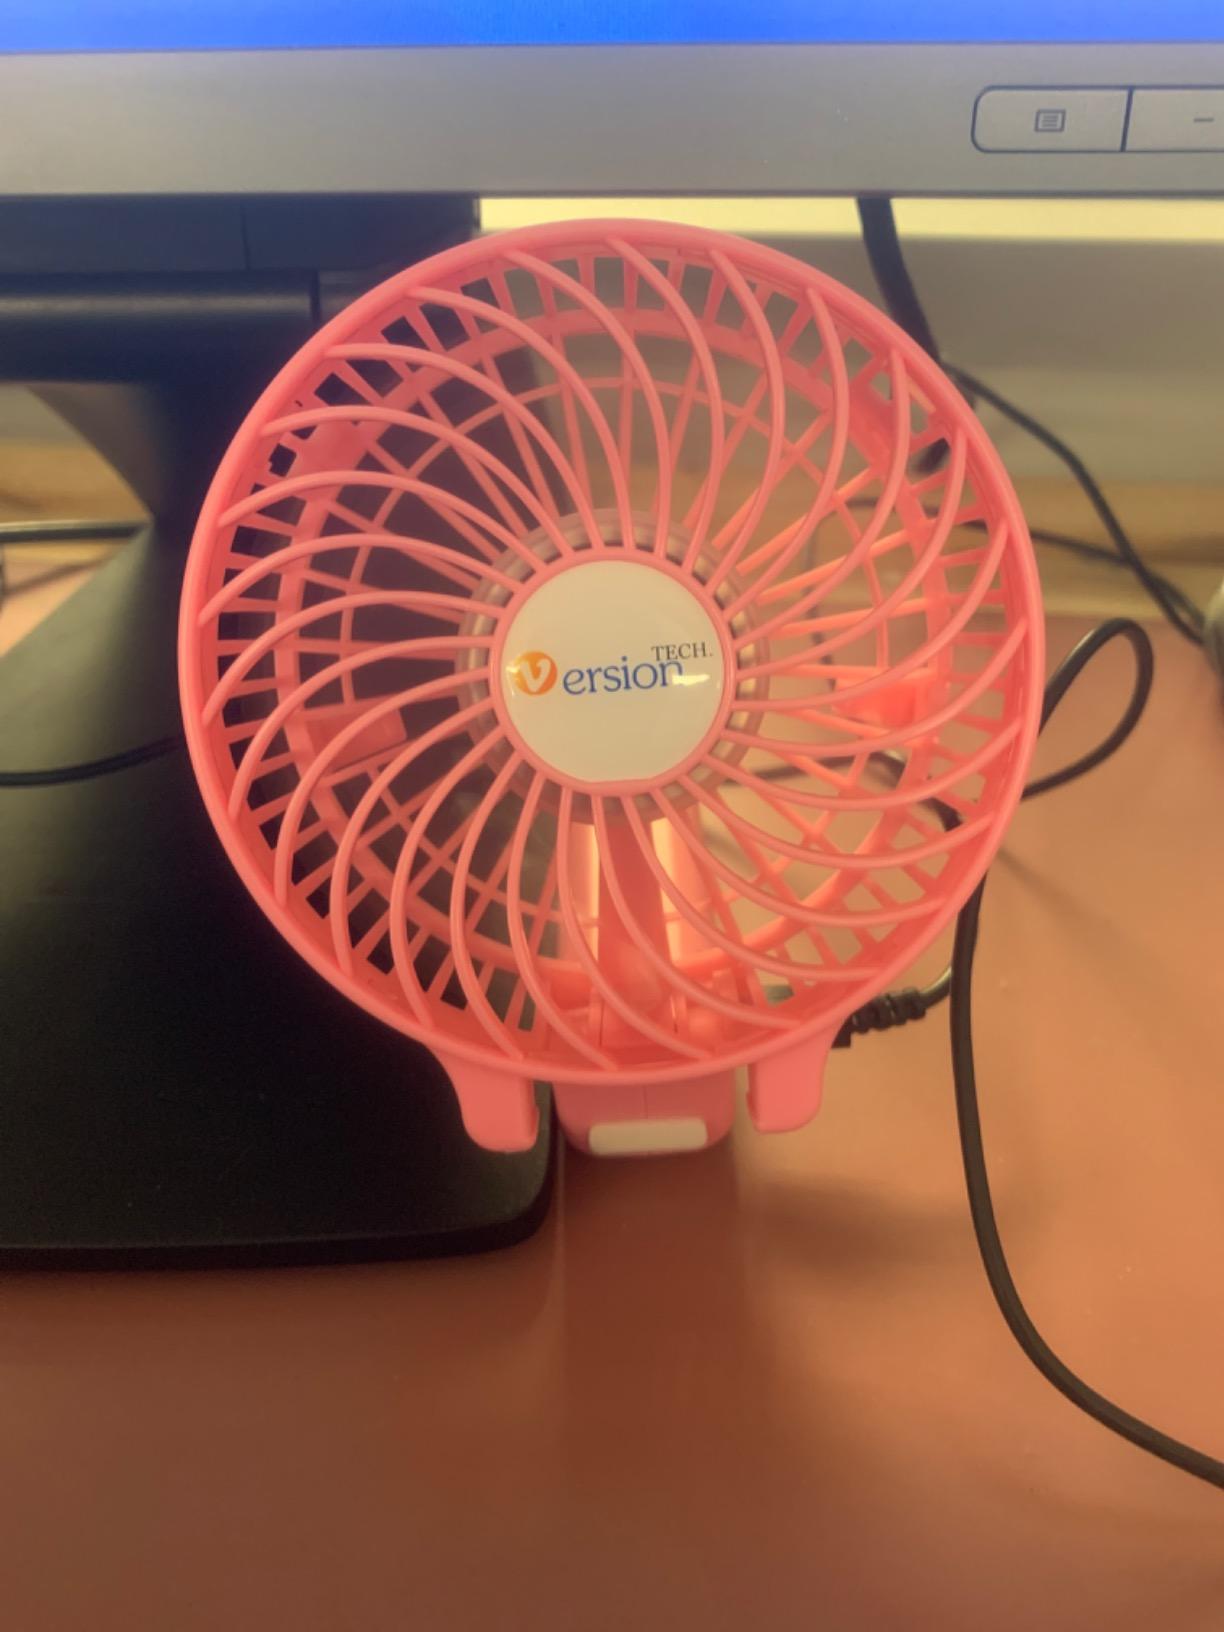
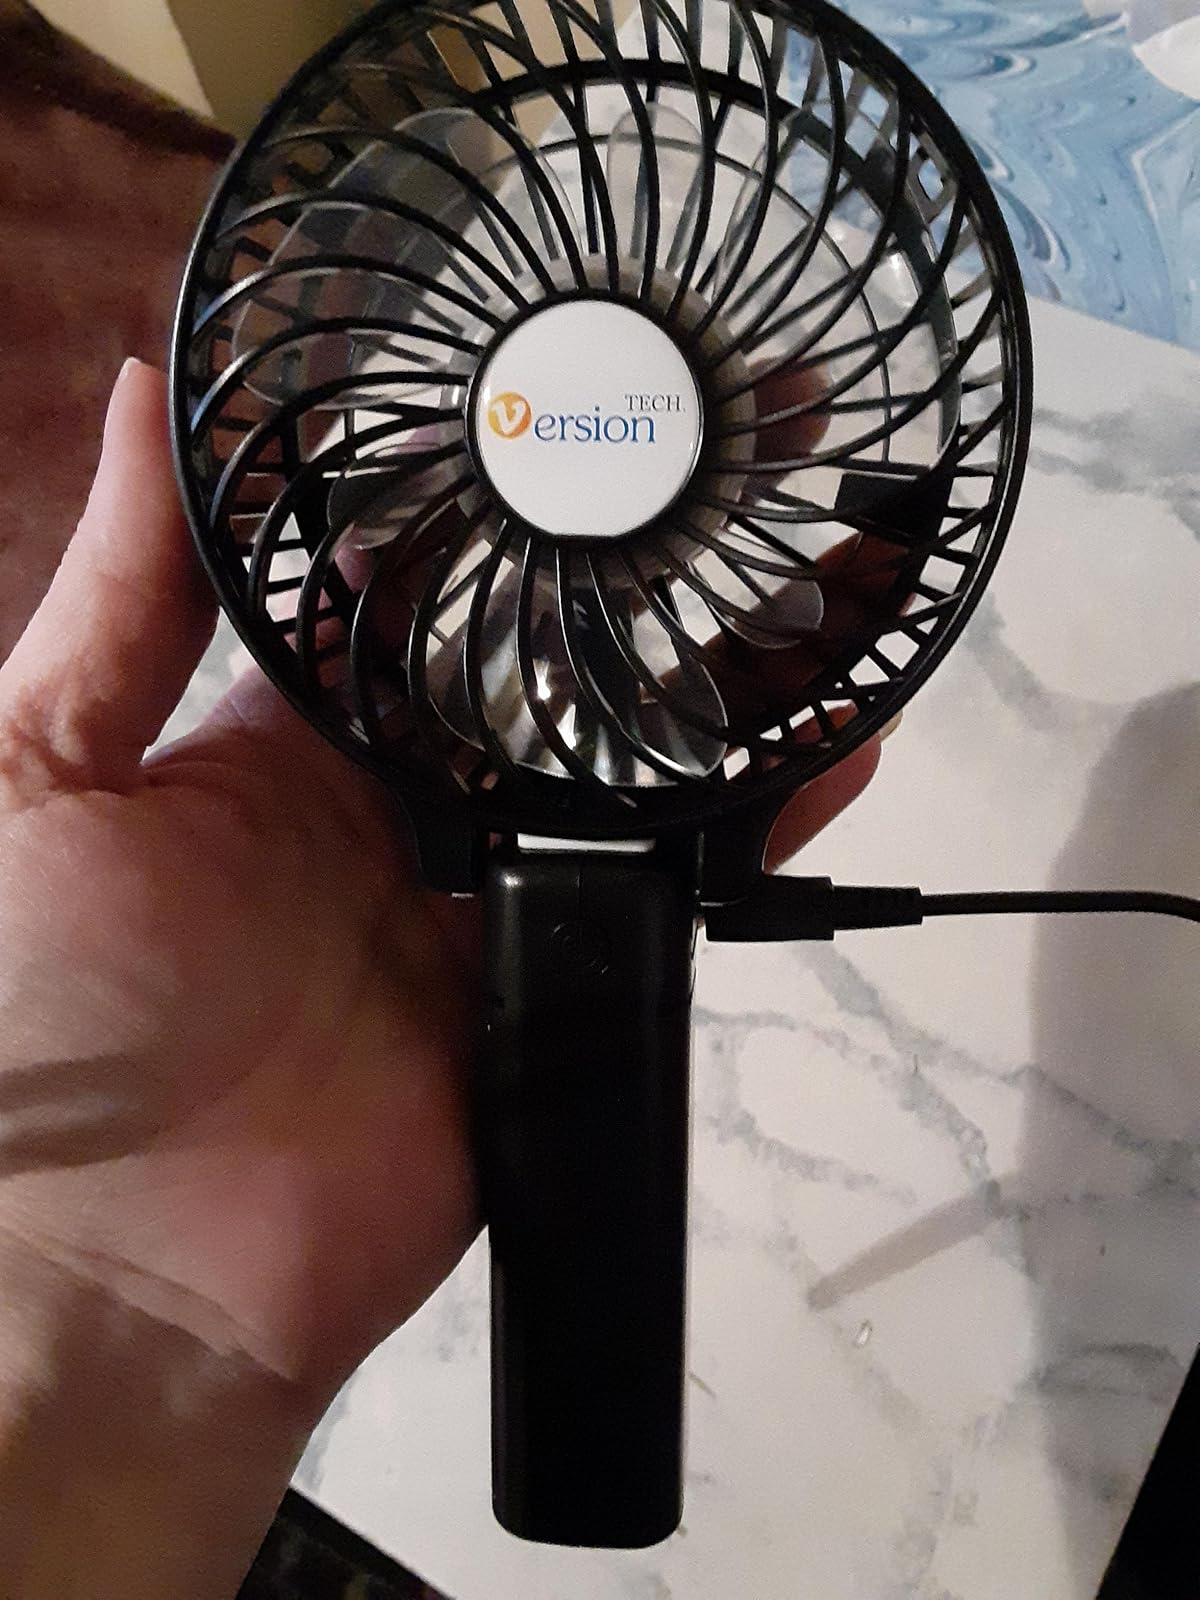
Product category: fan
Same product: no